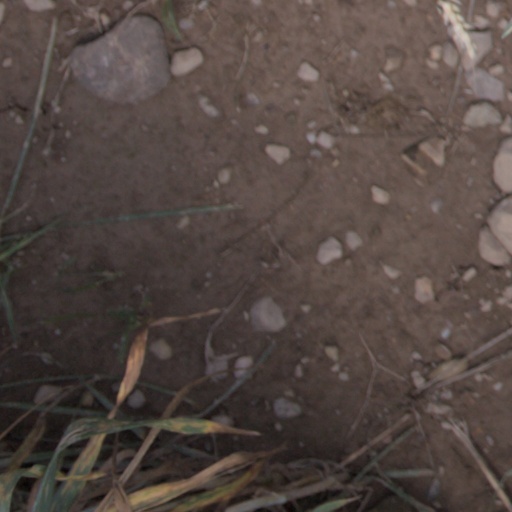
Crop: wheat